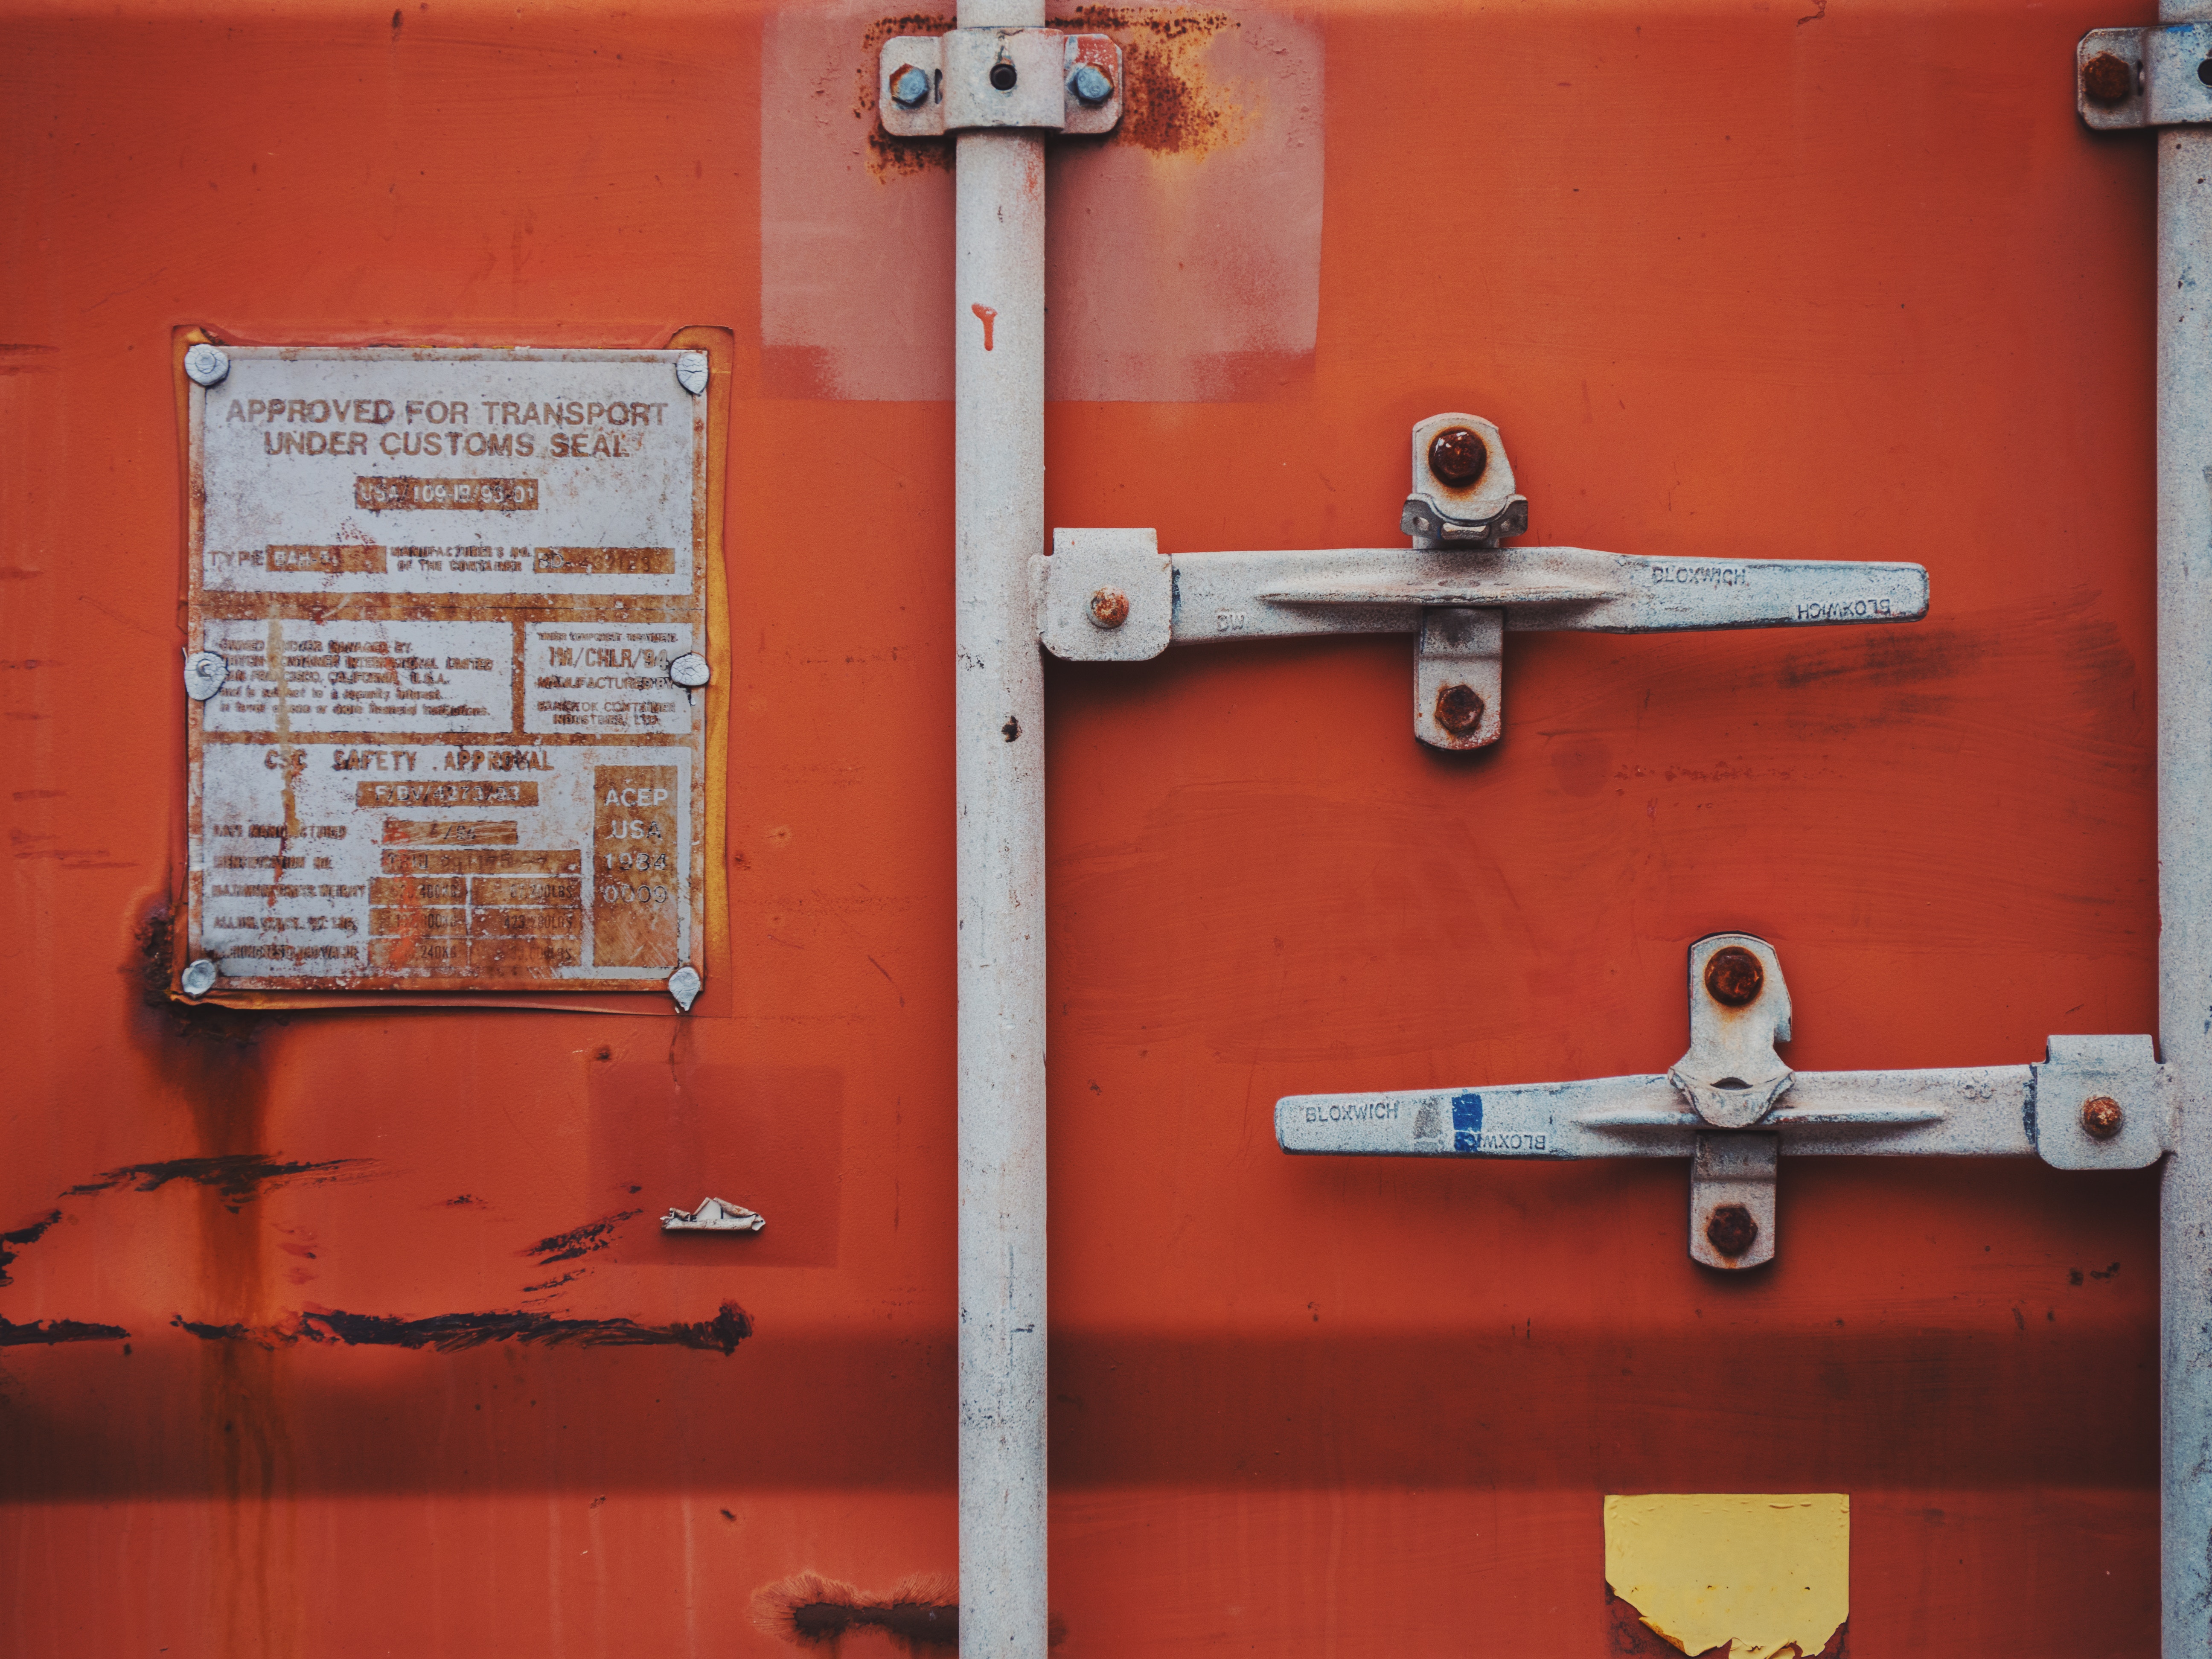
wall, metal, angle, public utility